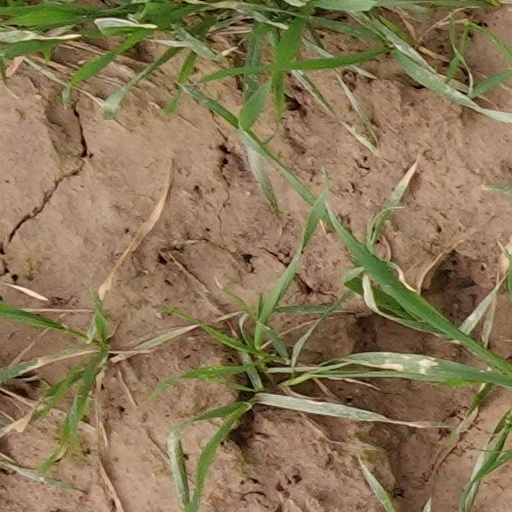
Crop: wheat